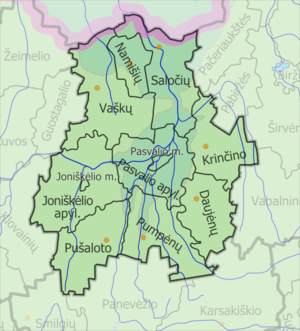
La municipalité du district de Pasvalys est l'une des 60 municipalités de Lituanie. Son chef-lieu est Pasvalys.